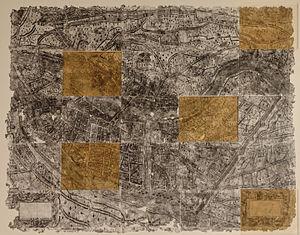
Exposition Lyon Renaissance. Arts et humanisme. Plan scénographie de Lyon, vers 1550
Le plan scénographique de Lyon est un plan de la ville de Lyon réalisé au milieu de la Renaissance par un auteur inconnu. Il est tiré d'une gravure sur cuivre en taille douce. L'original est conservé aux archives municipales de Lyon. Il a été réalisé vers 1550 : de nombreux documents affirment qu'il date de 1553 ou de 1554, quand d'autres affirment qu'il date de 1540.